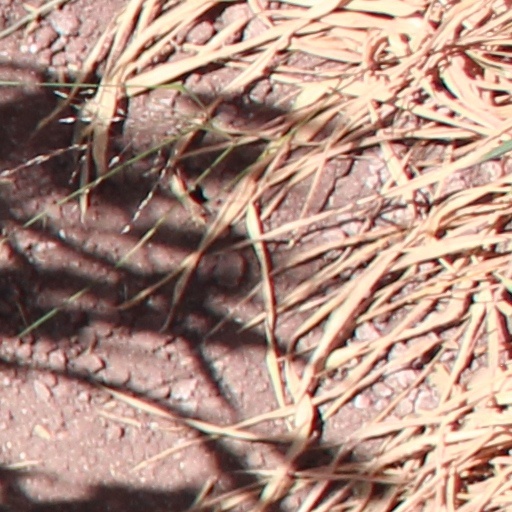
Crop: wheat